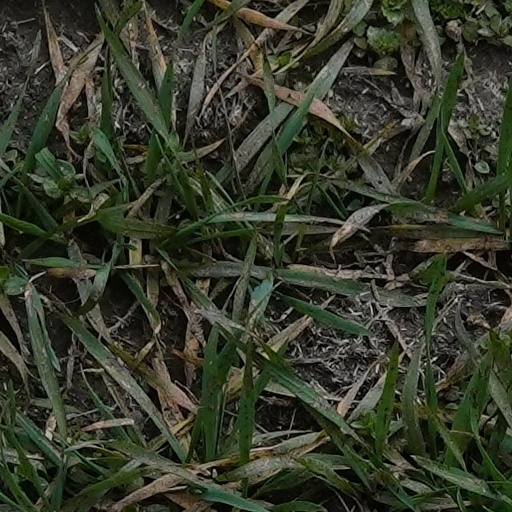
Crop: wheat